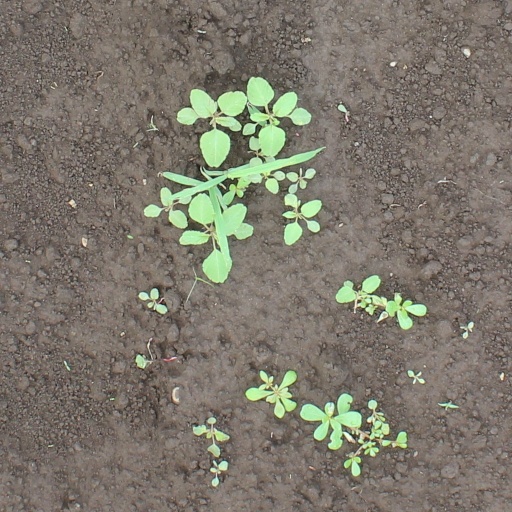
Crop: soybean